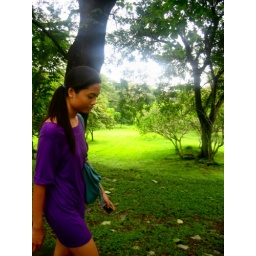
Anna in her purple dress amidst the green green grass